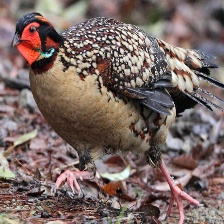
Species: CABOTS TRAGOPAN
Scientific name: TRAGOPAN CABOTI